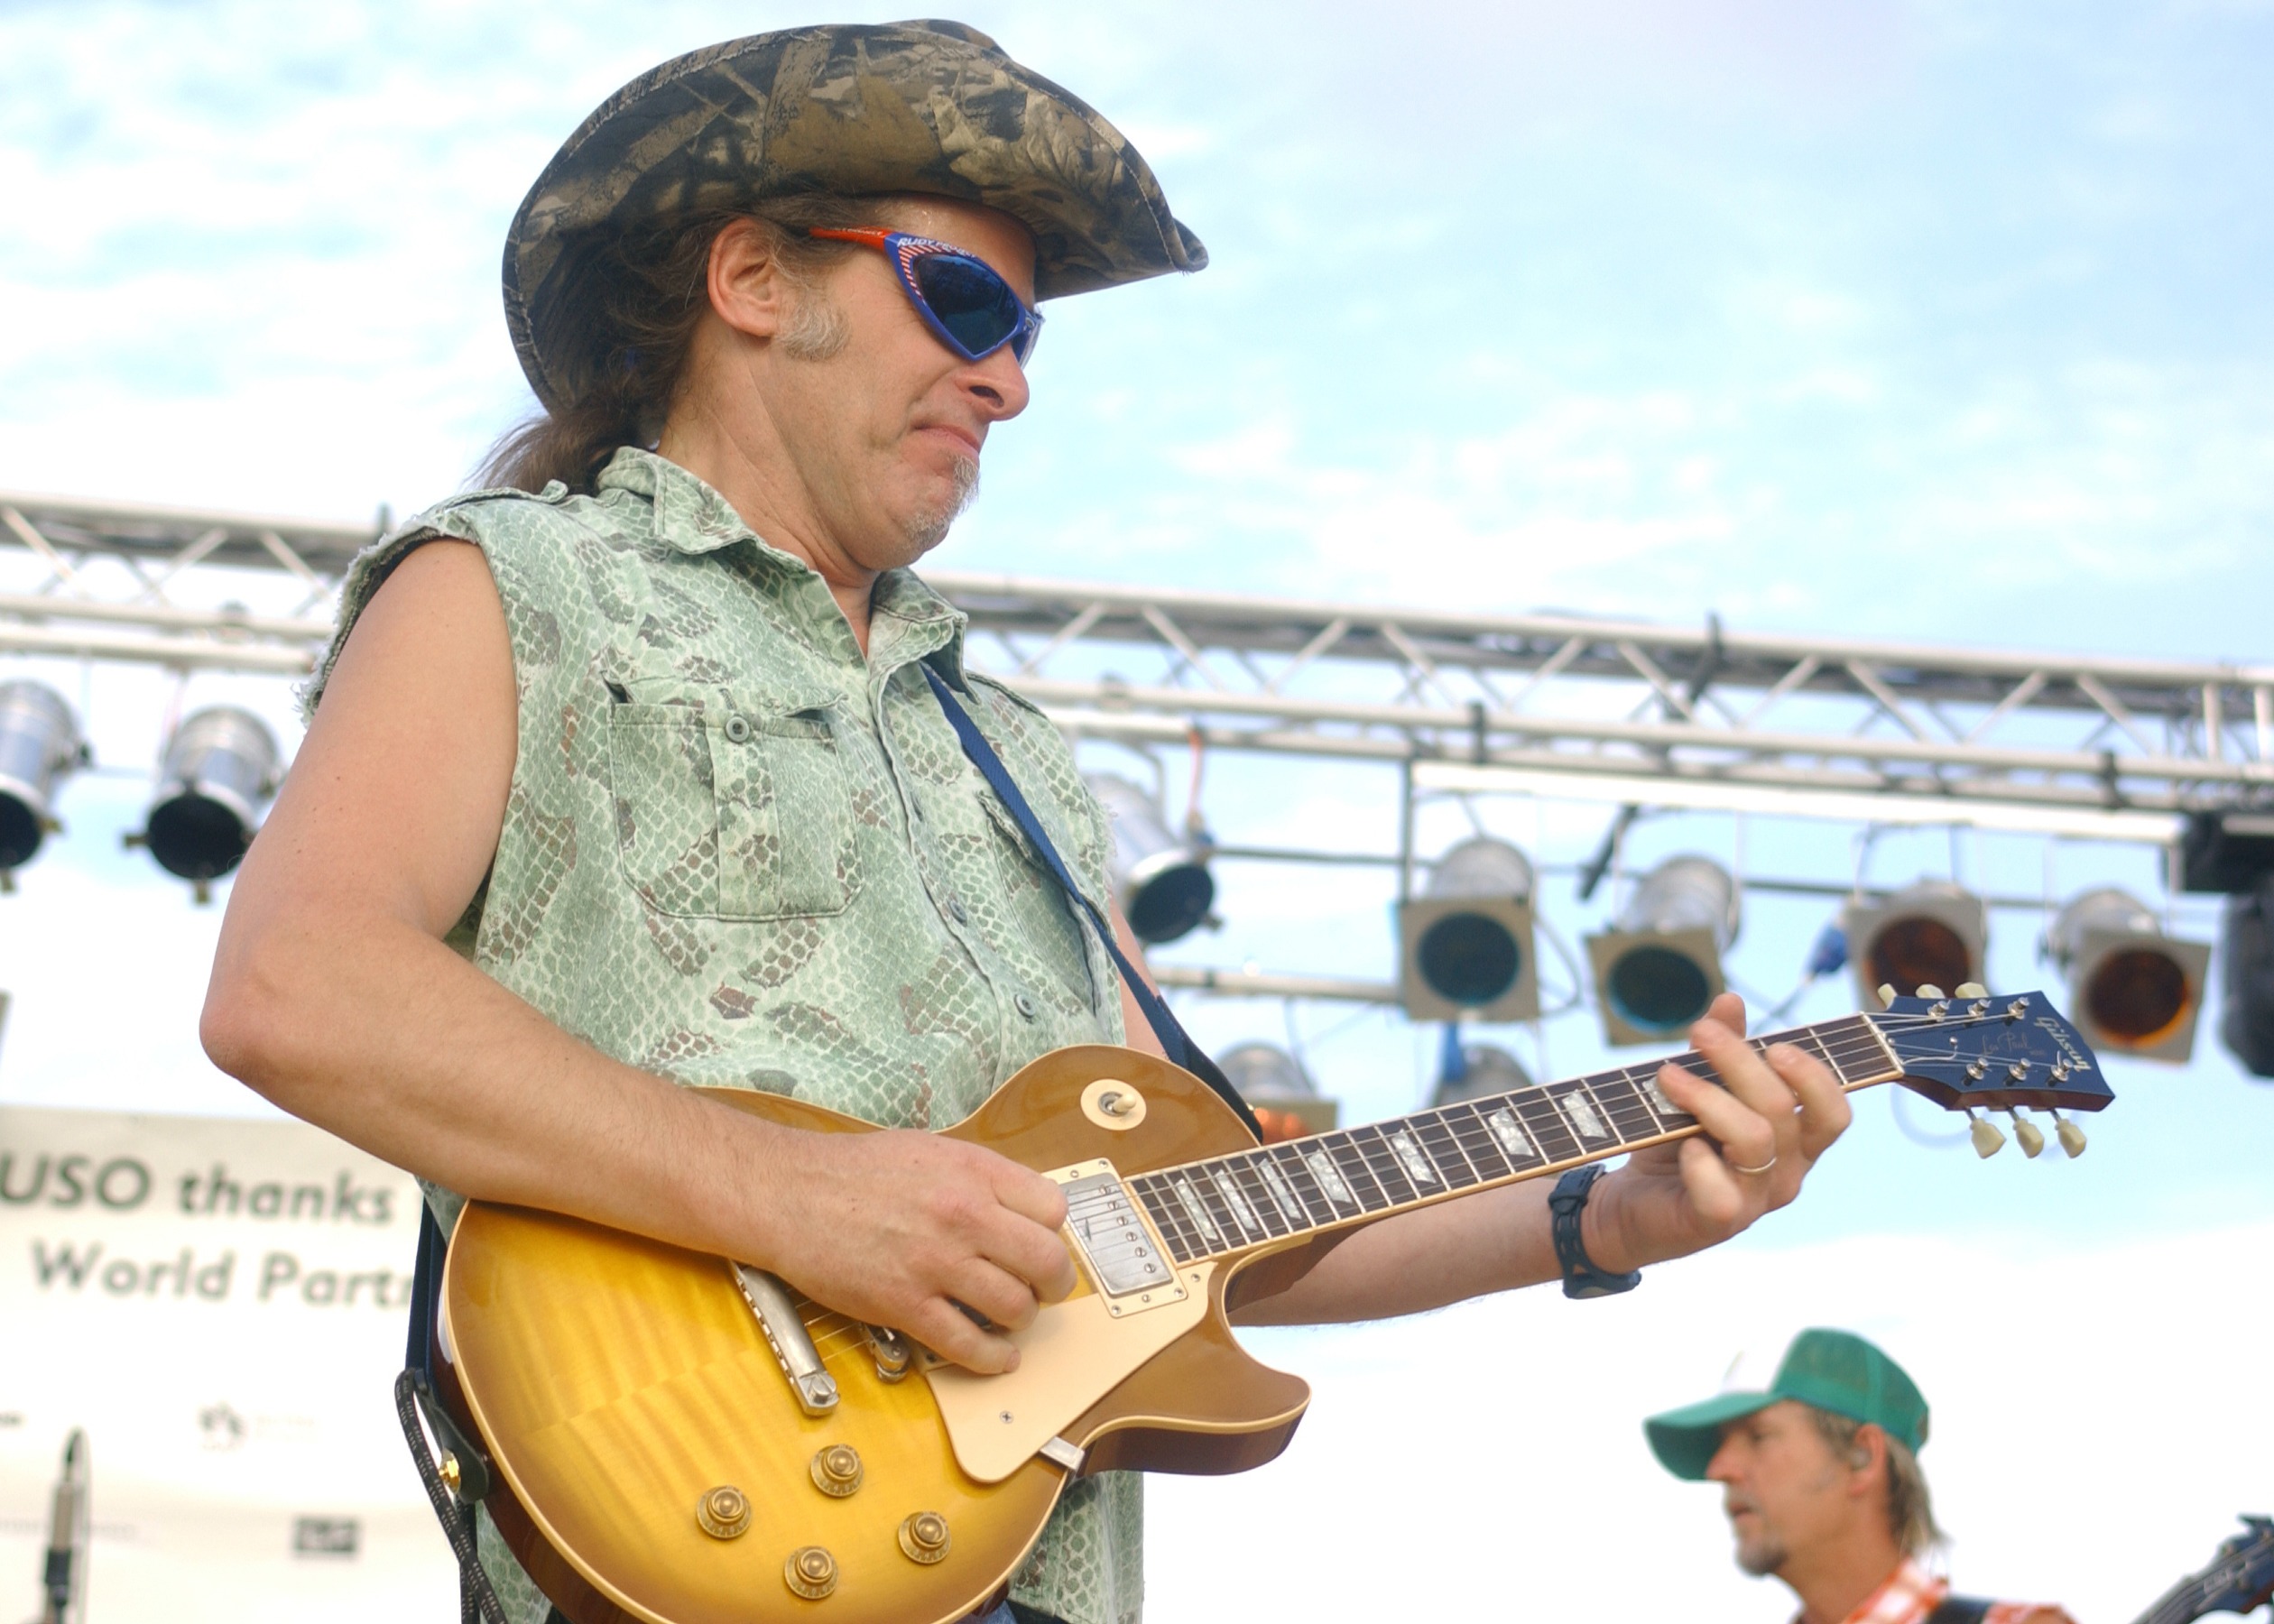
person, play, star, guitar, concert, singer, musician, musical instrument, outside, performance, bassist, famous, guitarist, bass guitar, celebrity, rock music, known, string instrument, plucked string instruments, ted nugent